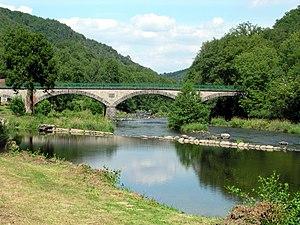
Pont sur la Sioule en aval de Chateauneuf-les-Bains (Auvergne, France).
Châteauneuf-les-Bains est une commune française située dans le département du Puy-de-Dôme, en région Auvergne-Rhône-Alpes.